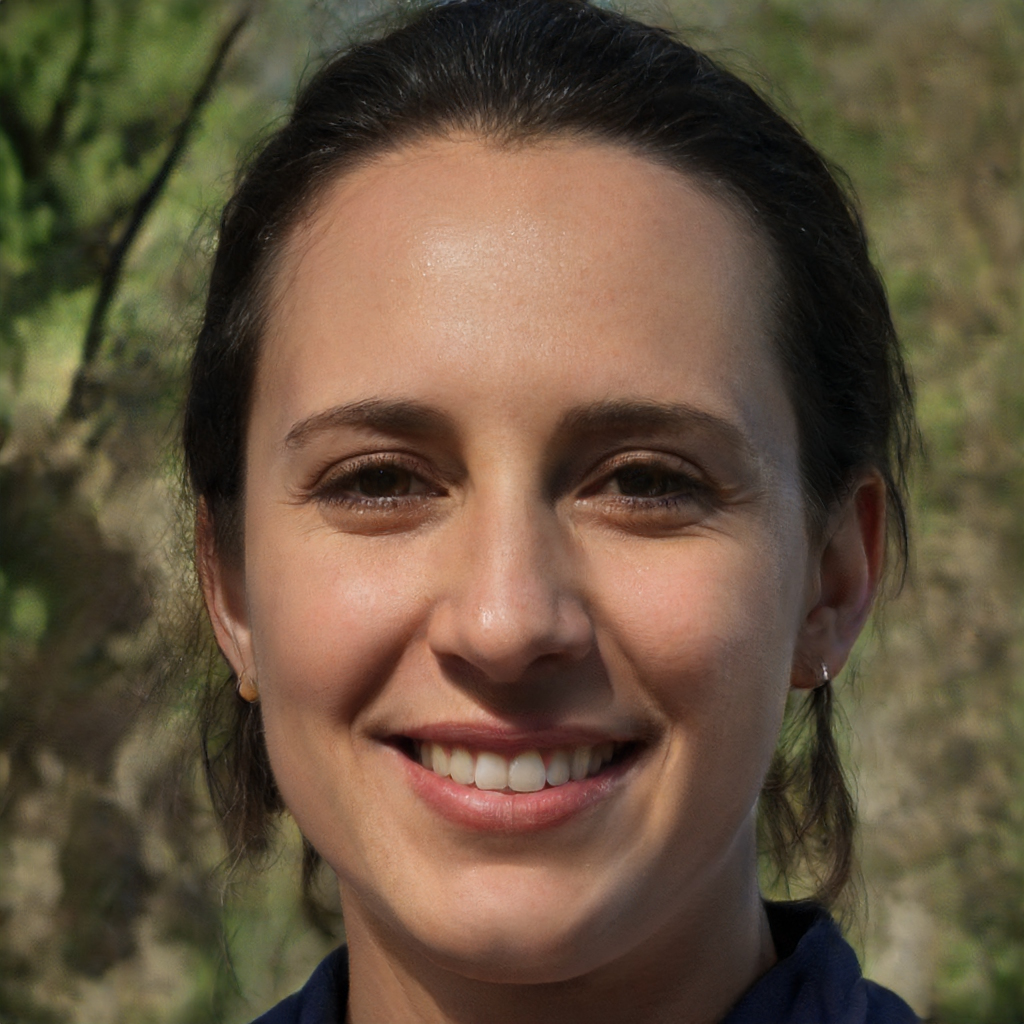
Gender: Female